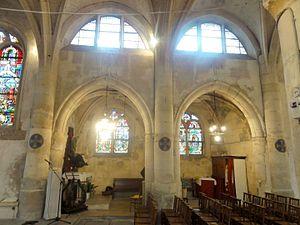
Nef, 5e et 4e travée, élévation sud.
L'église Saint-Denis est une église catholique paroissiale située au Thillay, dans le Val-d'Oise, en France. La paroisse n'est pas attestée avant le XIIIᵉ siècle, et l'on ignore les circonstances de sa fondation. L'église actuelle date presque entièrement du XVIᵉ siècle, et est représentative de la reconstruction après la Guerre de Cent Ans. La date de la première consécration en 1545 est cohérente avec l'architecture gothique flamboyante assagie et quelque peu répétitive qui domine dans l'édifice. La date de la seconde consécration en 1583 pourrait correspondre au parachèvement du voûtement d'ogives, comme le donnent à penser les clés de voûte Renaissance richement ouvragées. Ce sont pratiquement les seuls éléments qui ont fait l'objet d'un effort décoratif. Dans son ensemble, l'église est bien bâtie et très homogène, mais d'une facture très simple. Son plan irrégulier avec un unique bas-côté au nord et une courte chapelle au sud, et les quelques éléments anciens de son mobilier, ajoutent à son intérêt. L'église Saint-Denis a été inscrite aux monuments historiques par arrêté du 5 novembre 1965.